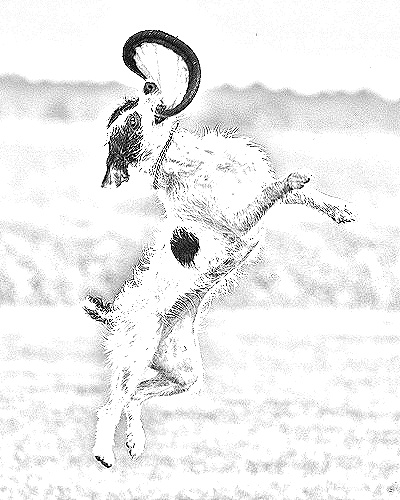
Portrait style: Sketch Portrait